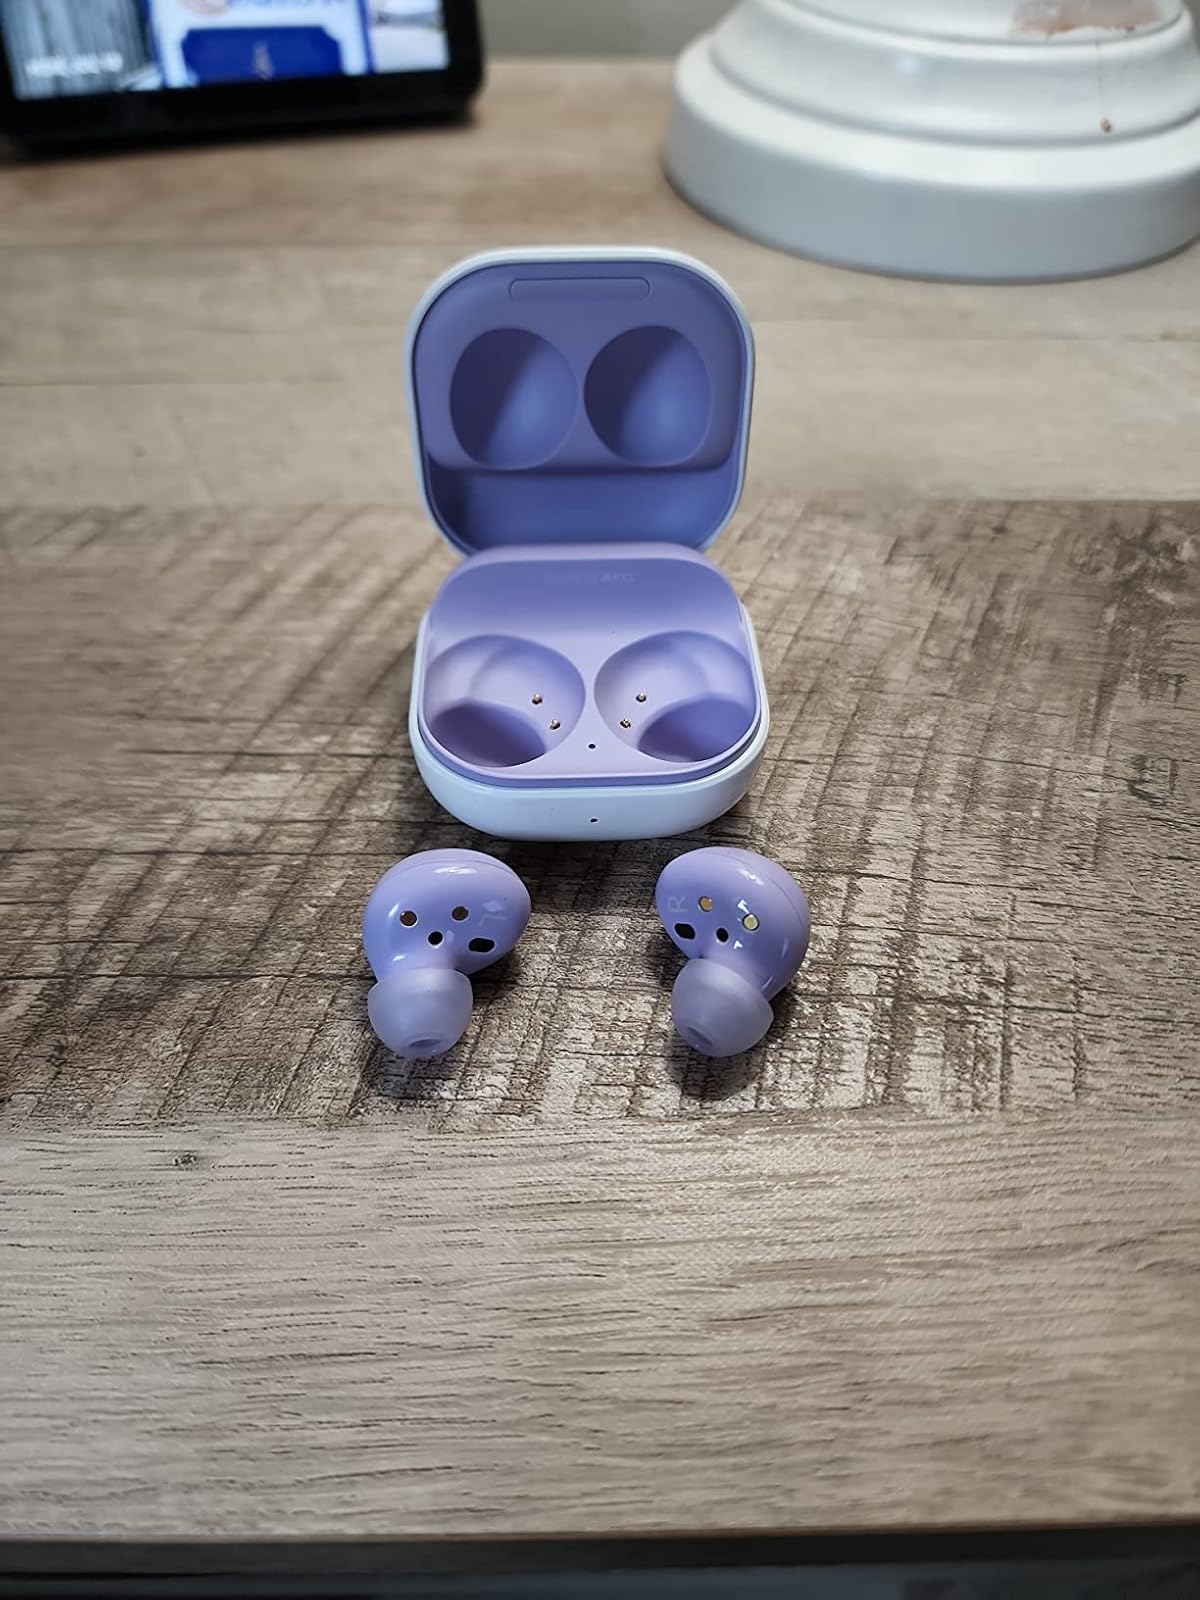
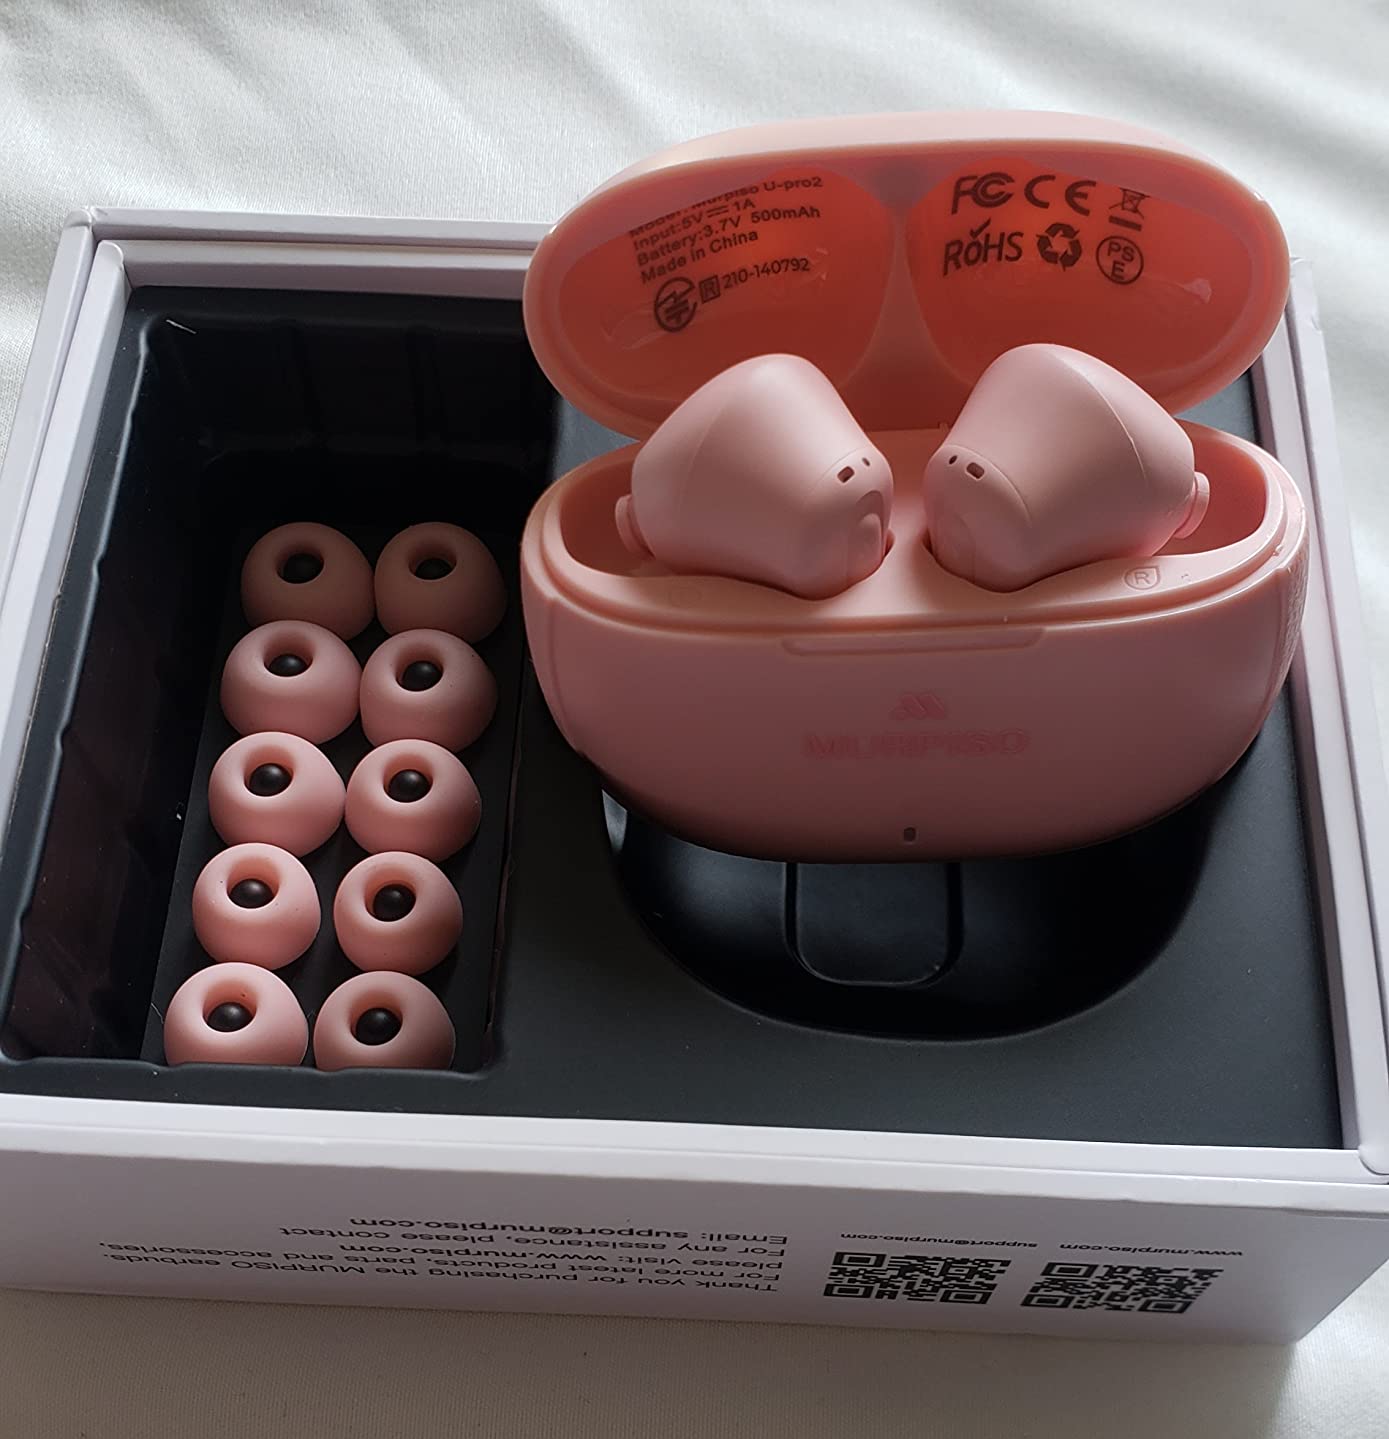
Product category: earbuds
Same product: no